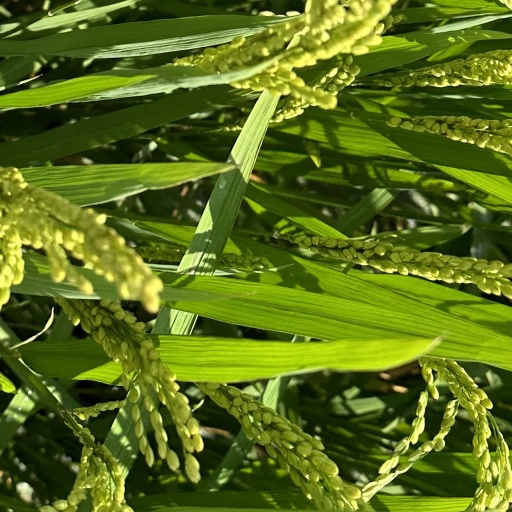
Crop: rice